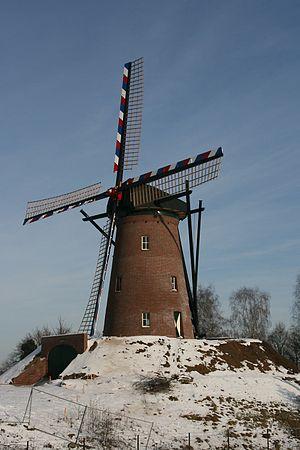
Cet article recense les moulins à vent de la province de Limbourg, aux Pays-Bas.